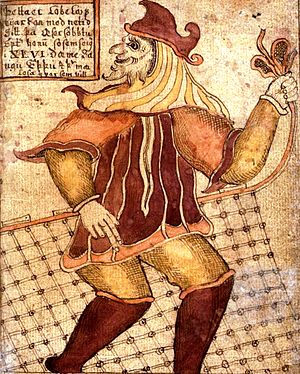
Loke
Loke, illustration fra islandsk manuskript fra 18. århundrede.
Loke optræder i nordisk mytologi som en af aserne, selv om han er af jætteslægt. Han bor i Asgård og respekteres af guderne, fordi han har blandet blod med gudernes konge Odin. Lokes relation til guderne varierer fra myte til myte: i nogle hjælper han dem, i andre optræder han som deres modstander. Hans mytologiske funktion beskrives normalt som tricksterens. Loke er far til jættekvinden Angerbodas tre monstre: Midgårdsormen, Fenrisulven og Hel. De tre spiller fremtrædende roller ved Ragnarok og slår her nogle af de mægtigste guder ihjel. Loke optræder også som Sleipners mor.